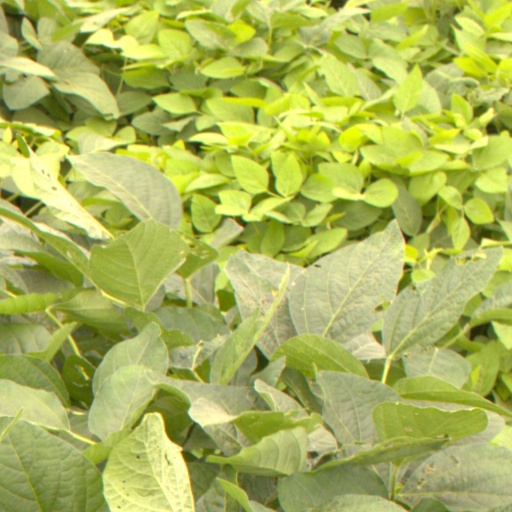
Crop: soybean